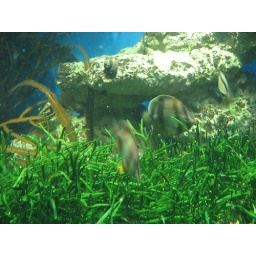
fish in grass